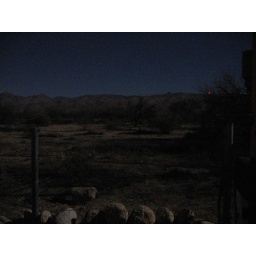
April looking at the mountains lit by the nearly full Moon.You can see the red light of a tower near the summit.